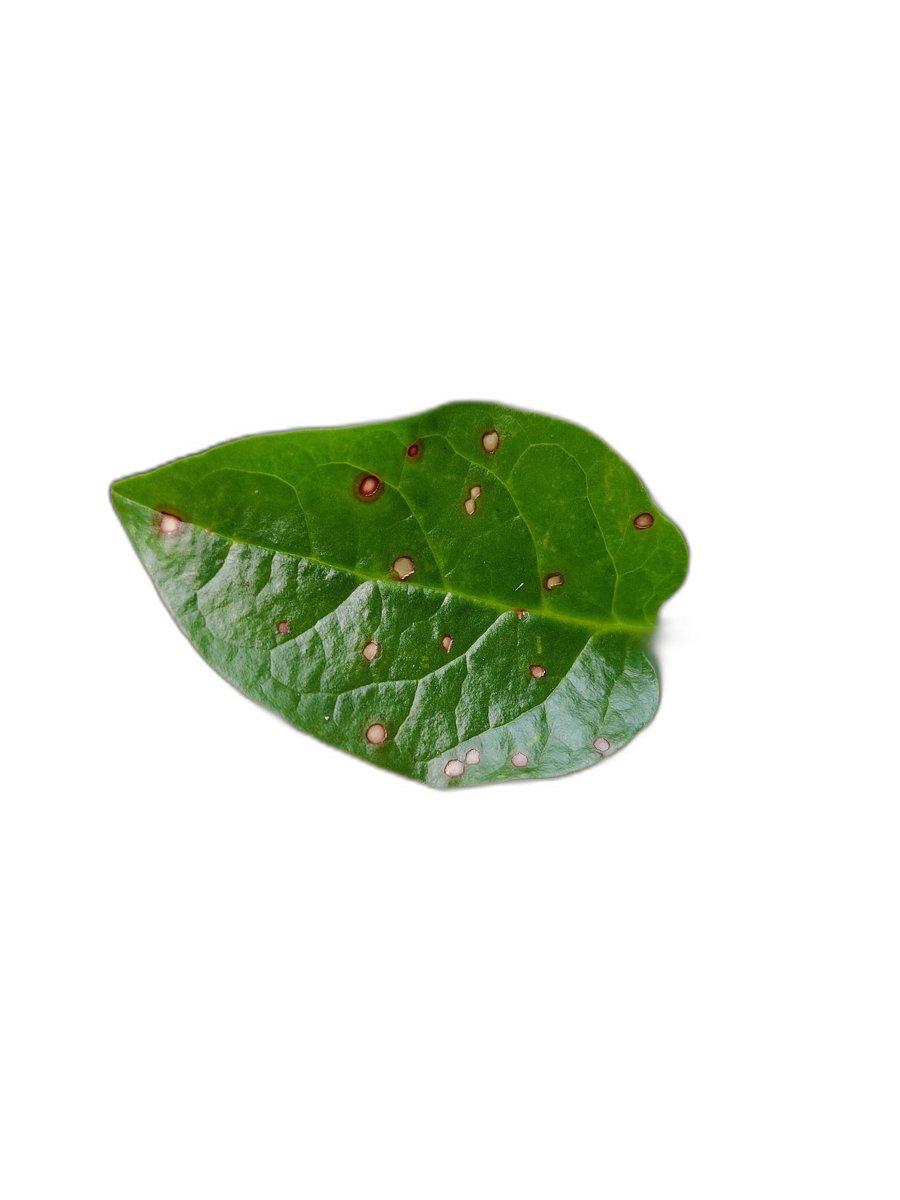
Label: Bacterial-Spot